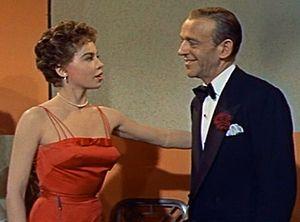
Papa longues jambes est un film musical américain de Jean Negulesco sorti en 1955 et inspiré d’un roman de Jean Webster paru en 1912. Akira Kurosawa a classé ce film en 38ᵉ place de ses 100 films favoris.
Kay Nelson, née en 1909, est une costumière américaine.